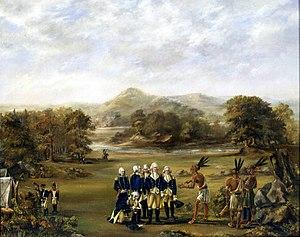
Le traité de Greenville fut signé à Fort Greenville le 3 août 1795 entre une coalition d'Amérindiens et les États-Unis à la suite de la perte par les Indiens de la bataille de Fallen Timbers. Cela mit fin à la guerre amérindienne du Nord-Ouest. Les États-Unis étaient représentés par le général Anthony Wayne qui remporta la bataille contre les amérindiens après avoir détruit leurs villages un an plus tôt à Fallen Timbers. En échange de marchandises diverses d'une valeur approximative de 20 000 dollars, les Amérindiens offrirent un territoire couvrant l'État actuel de l'Ohio, un site couvrant l'actuel centre de Chicago et une portion de la ville de Détroit.
Bataille de Las Cahobas.
La présidence de George Washington débuta le 30 avril 1789, date de l'investiture de George Washington en tant que 1ᵉʳ président des États-Unis, et prit fin le 4 mars 1797. Washington entra en fonction après l'élection présidentielle de 1789, lors de laquelle il fut élu à l'unanimité. Il fut une nouvelle fois réélu à l'unanimité en 1792 et décida de se retirer après son second mandat. Il fut remplacé par son vice-président, le fédéraliste John Adams.